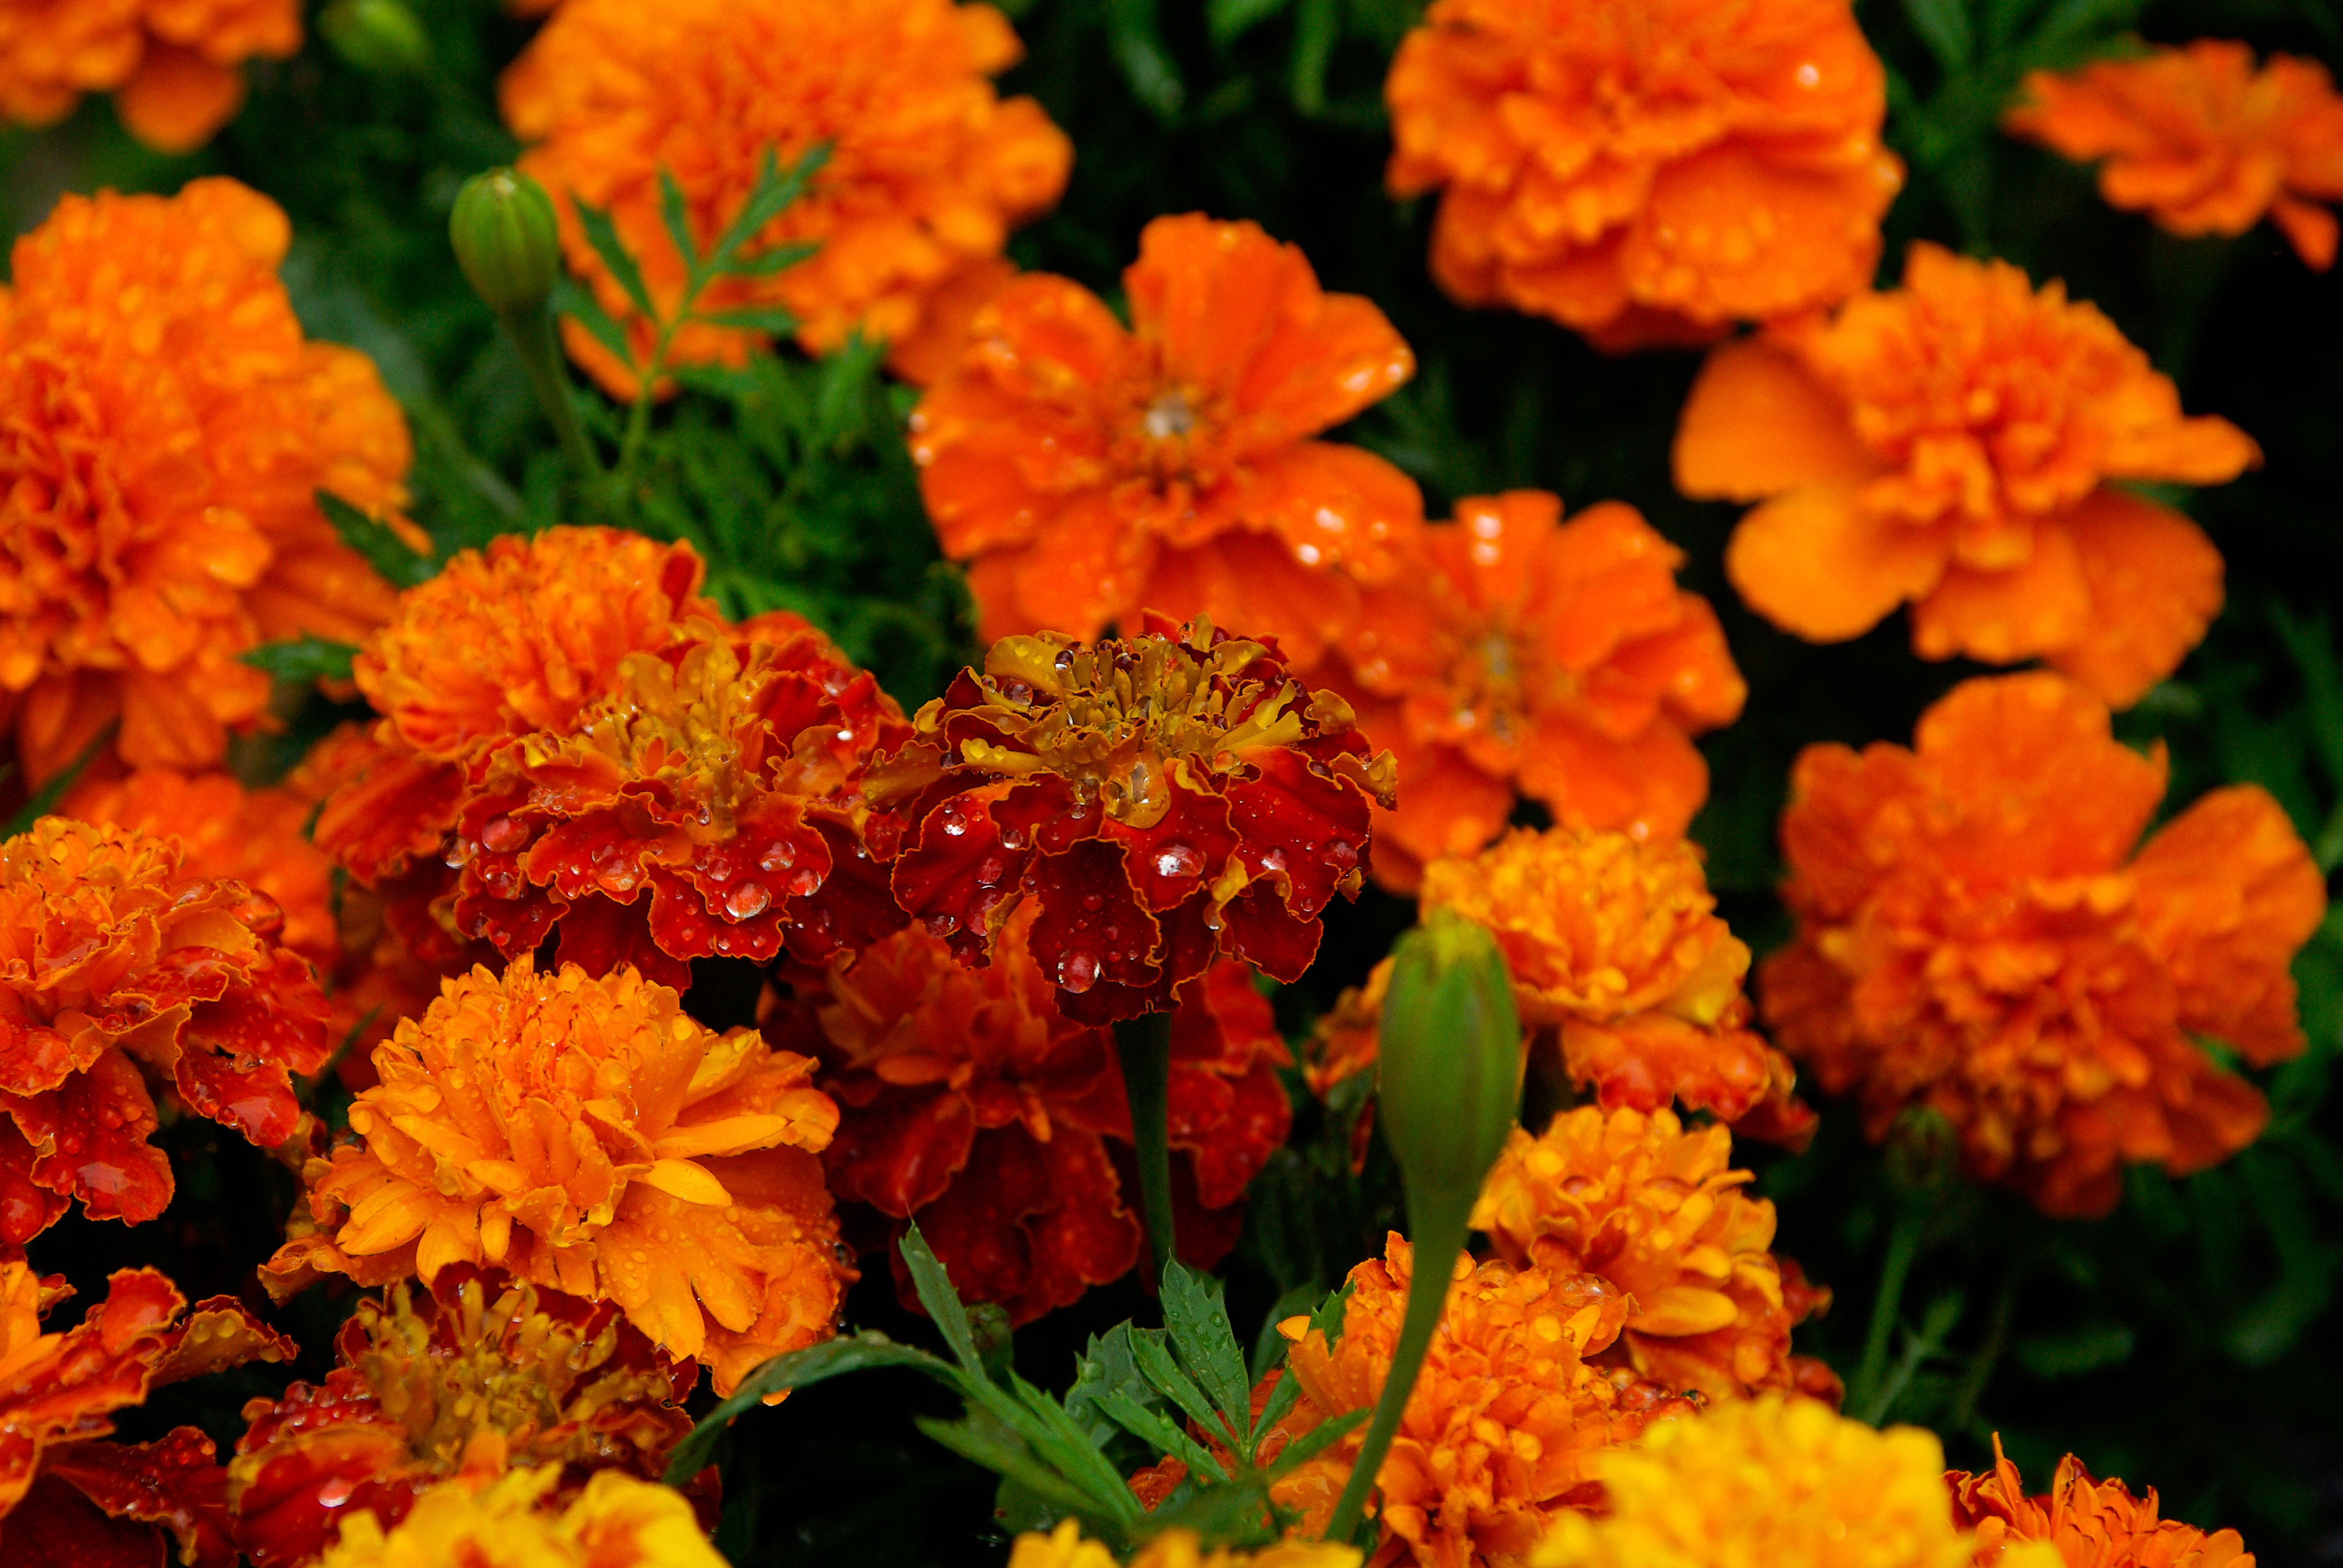
plant, leaf, flower, petal, bouquet, orange, herb, autumn, botany, flora, flowers, petals, floristry, marigolds, macro photography, flowering plant, daisy family, calendula, lantana camara, annual plant, land plant, chrysanths